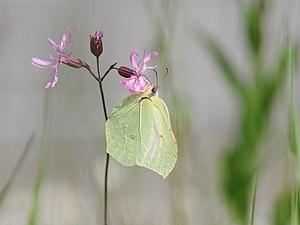
Le Citron (Gonepteryx rhamni) est un insecte lépidoptère de la famille des piéridés, et de la sous-famille des Coliadinae. Il vit en Europe, en Afrique du nord et en Asie.